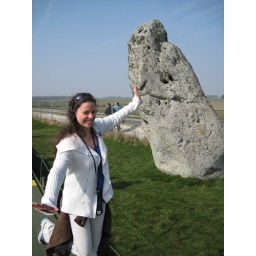
Another case of that same crazy girl jumping in front of my camera.